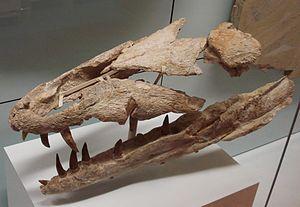
Les Geosaurinae forment une sous-famille éteinte de crocodyliformes métriorhynchoïdes carnivores, à rostre court, presque exclusivement marins.